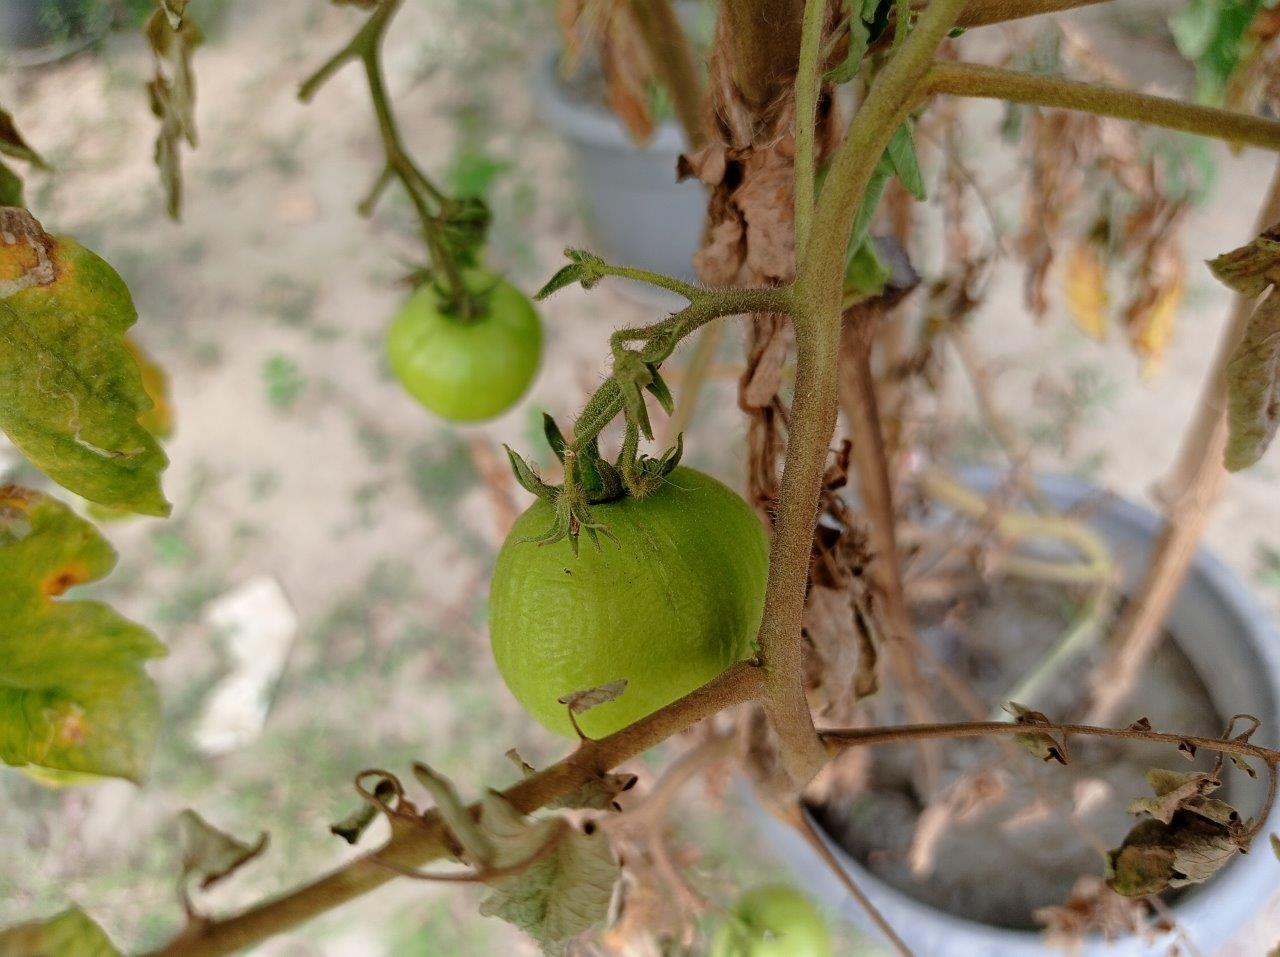
Maturity: Immature